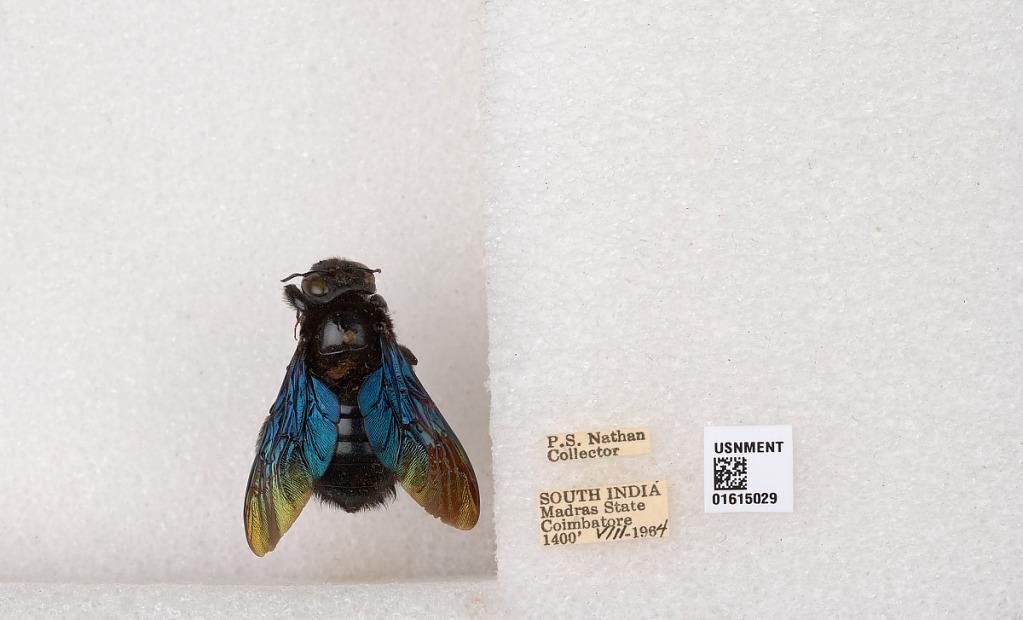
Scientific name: Xylocopa (Biluna) auripennis auripennis Lepeletier
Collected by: P. Nathan
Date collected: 1964-8-1
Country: India
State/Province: Tamil Nadu
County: Coimbatore
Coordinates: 10.9955, 76.9034